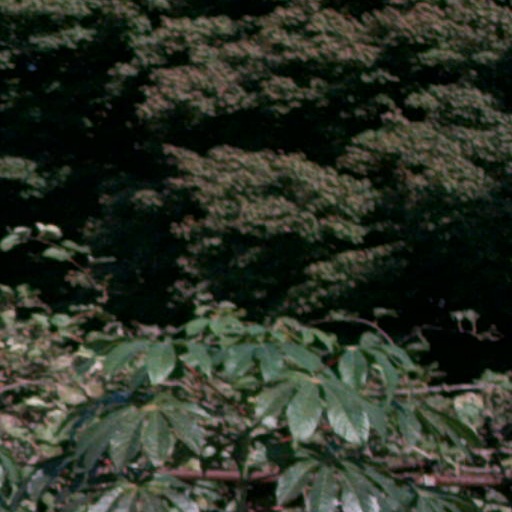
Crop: cassava